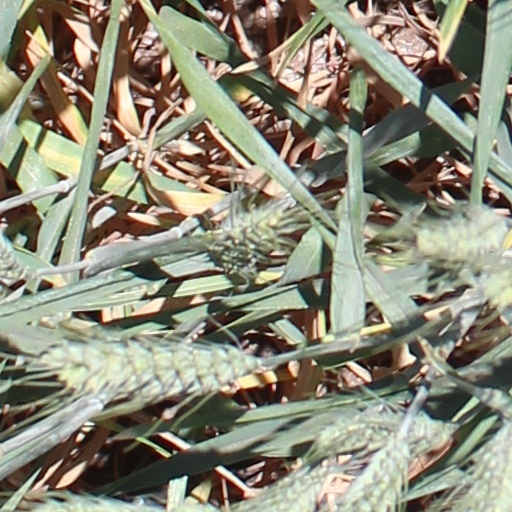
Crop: wheat